The Rush Hour

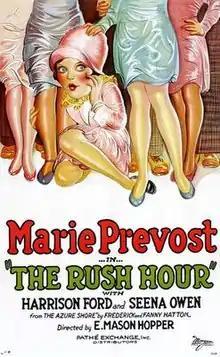

The Rush Hour is a 1928 American silent comedy film directed by E. Mason Hopper and starring Marie Prevost, Harrison Ford and Seena Owen.